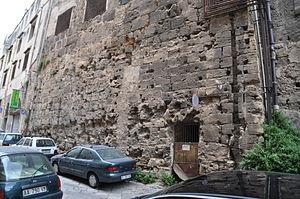
L'histoire de Palerme débute à la préhistoire, la ville qui émerge sous les Phéniciens devient rapidement la capitale de la Sicile et elle connait, tout au long de son histoire, de multiples conquérants d'origines très diverses, Grecs, Romains, Musulmans, Normands. Son sort comme celui de la Sicile est associé à celui du royaume de Naples dont elle essaie de s'extraire pour obtenir son indépendance et en 1861, elle rejoint le royaume d'Italie alors en formation. En 1947, la Sicile devient une région autonome et Palerme est à nouveau le siège du Parlement.